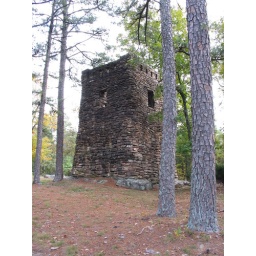
CCC Water tower built in the 1930s to provide water for Mather Lodge.